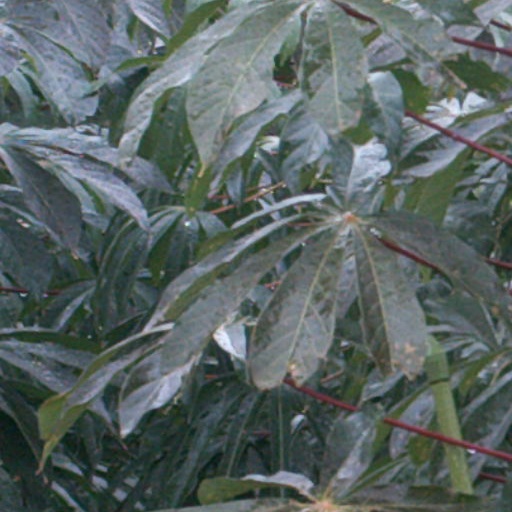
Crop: cassava